Bomb Alarm System

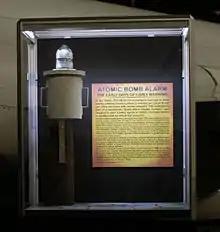
Bomb Alarm System sensor

The Bomb Alarm System (also known as the Bomb Alarm Display System) was a US and UK network of optical bhangmeter sensors intended to confirm the detonation of an enemy nuclear weapon near cities or military installations within the US or at US operated early warning radar sites in the UK or Greenland.